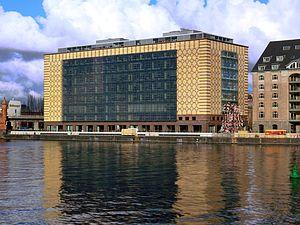
Berlin /bɛʁ.lɛ̃/ est la capitale et la plus grande ville d'Allemagne. Institutionnellement, c’est une ville-État nommée Land de Berlin.